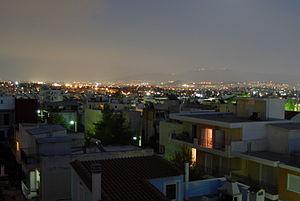
Áno Liósia est une ancienne municipalité de Grèce. Au recensement de 2011, on comptait 33 565 habitants.